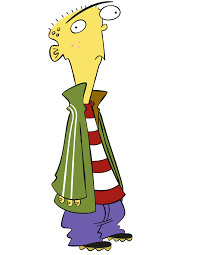
Portrait style: Cartoon Portrait